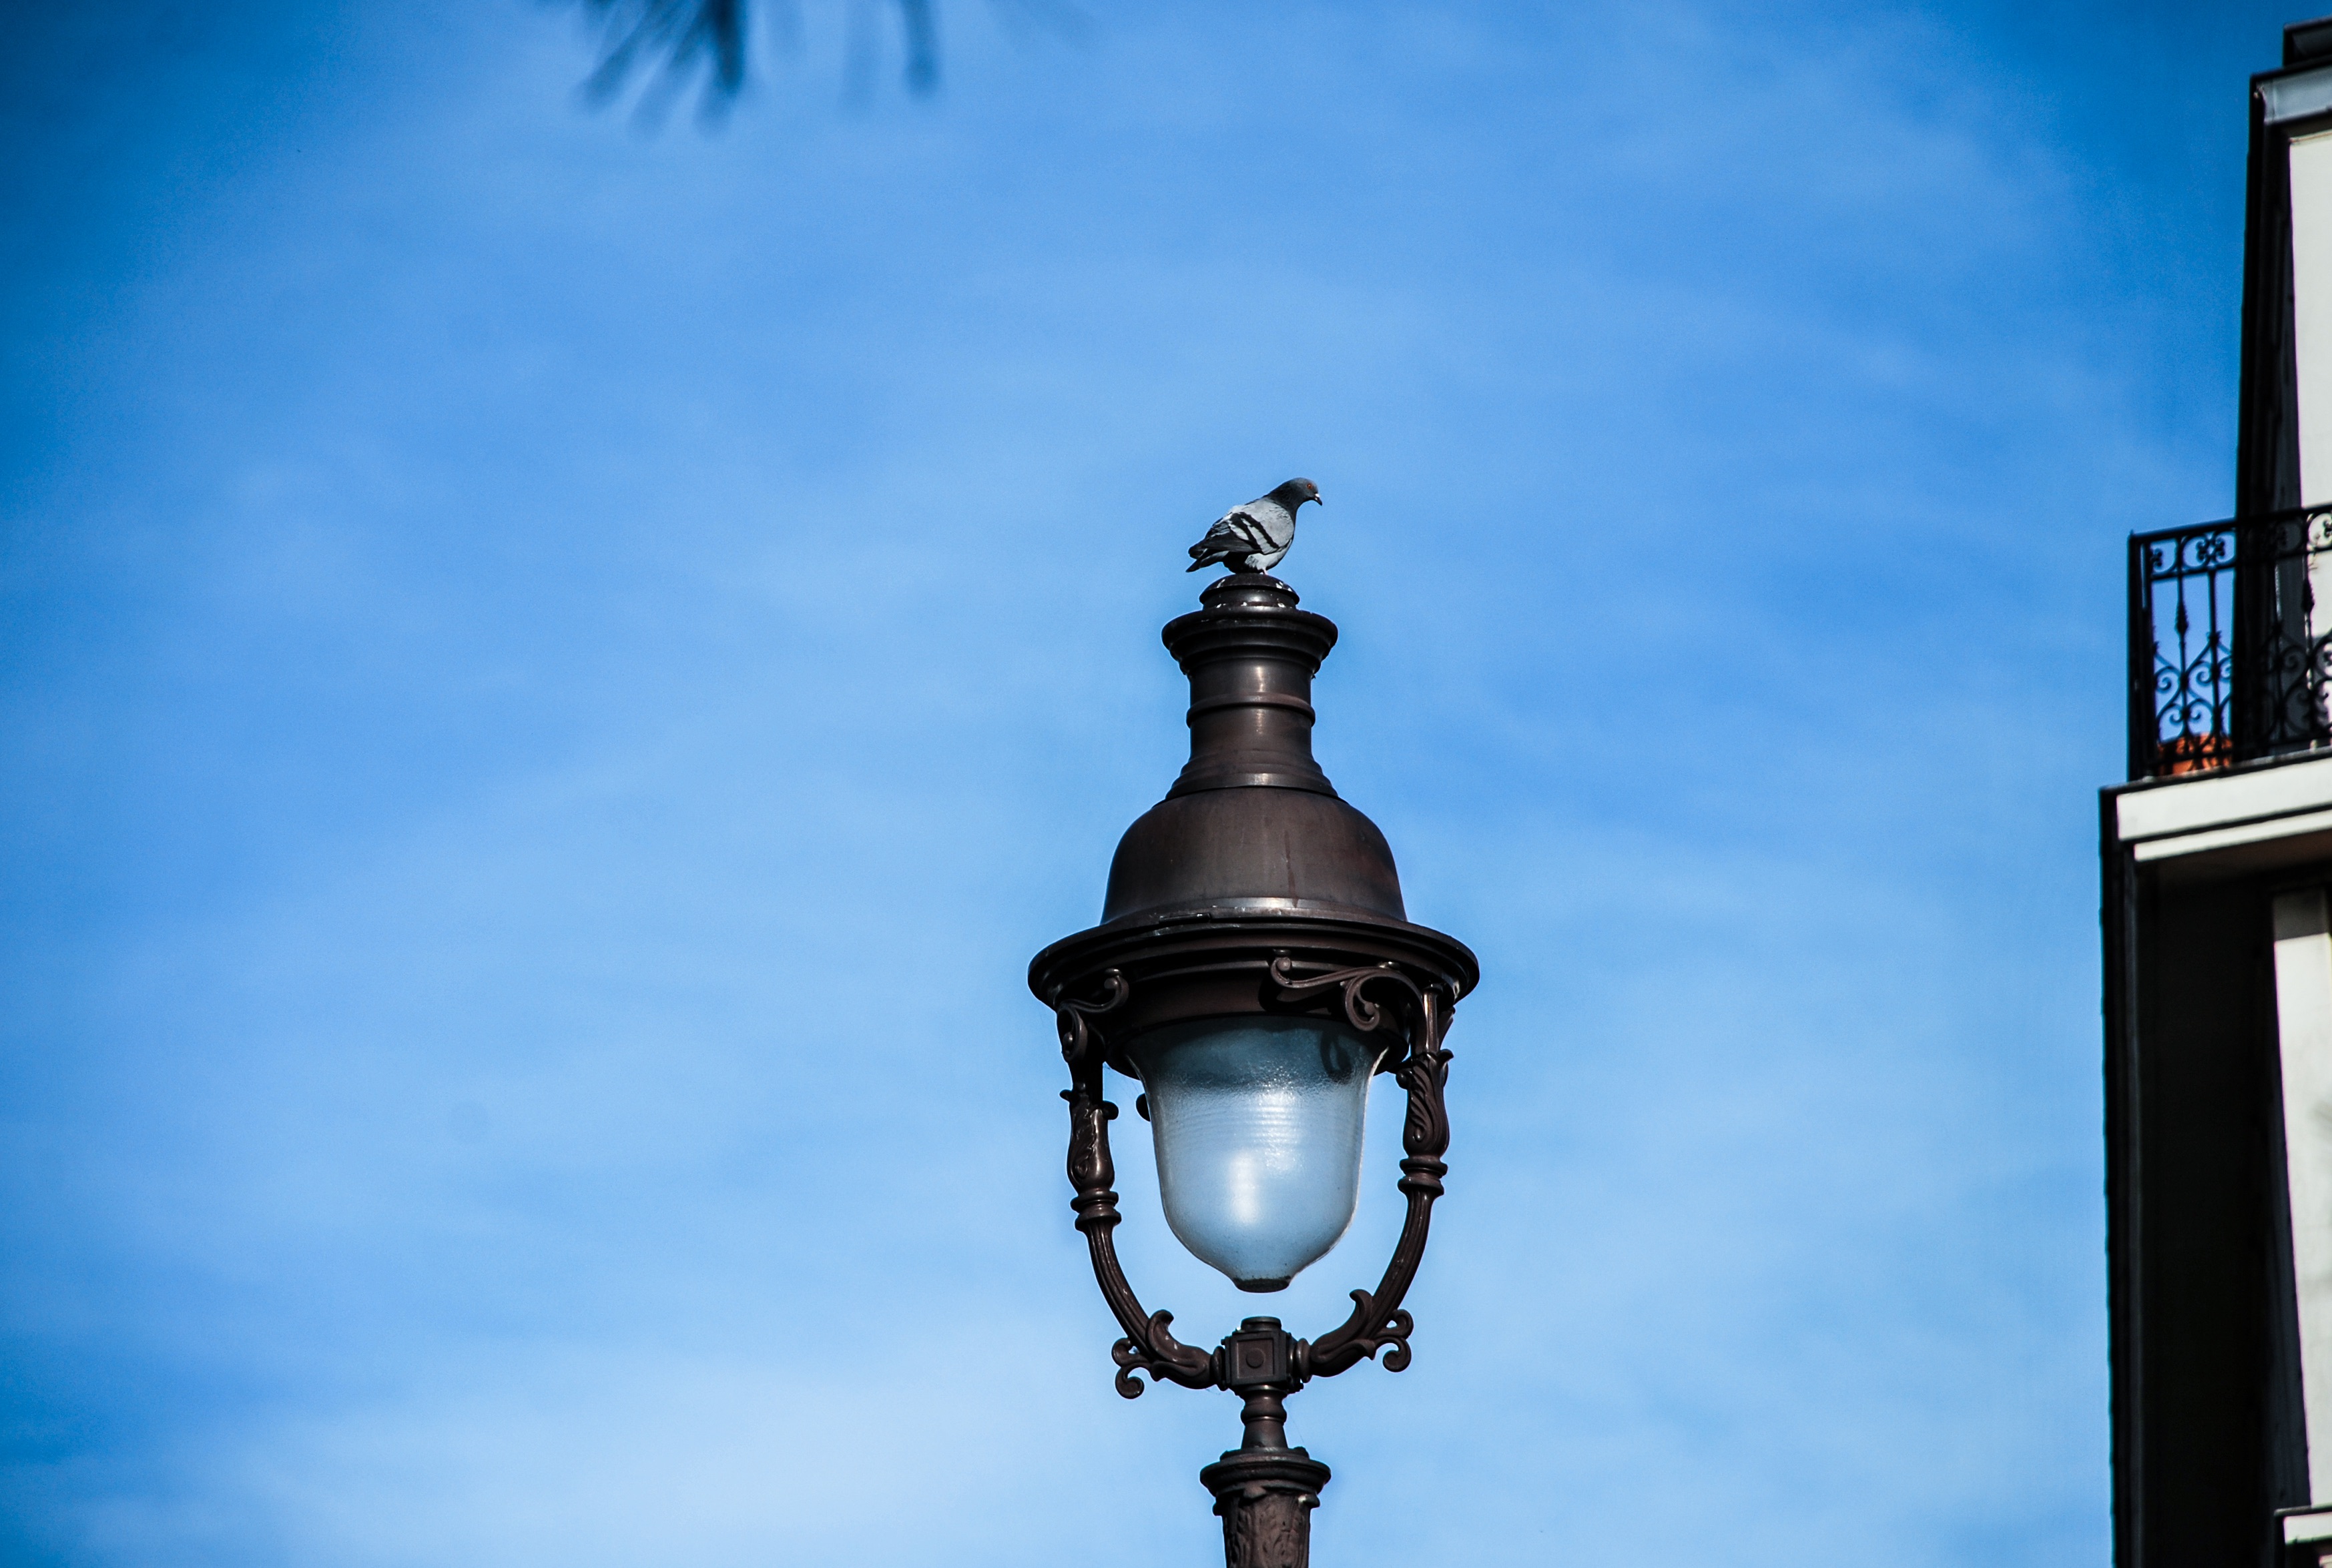
light, sky, tower, blue, street light, lighting, light fixture, atmosphere of earth